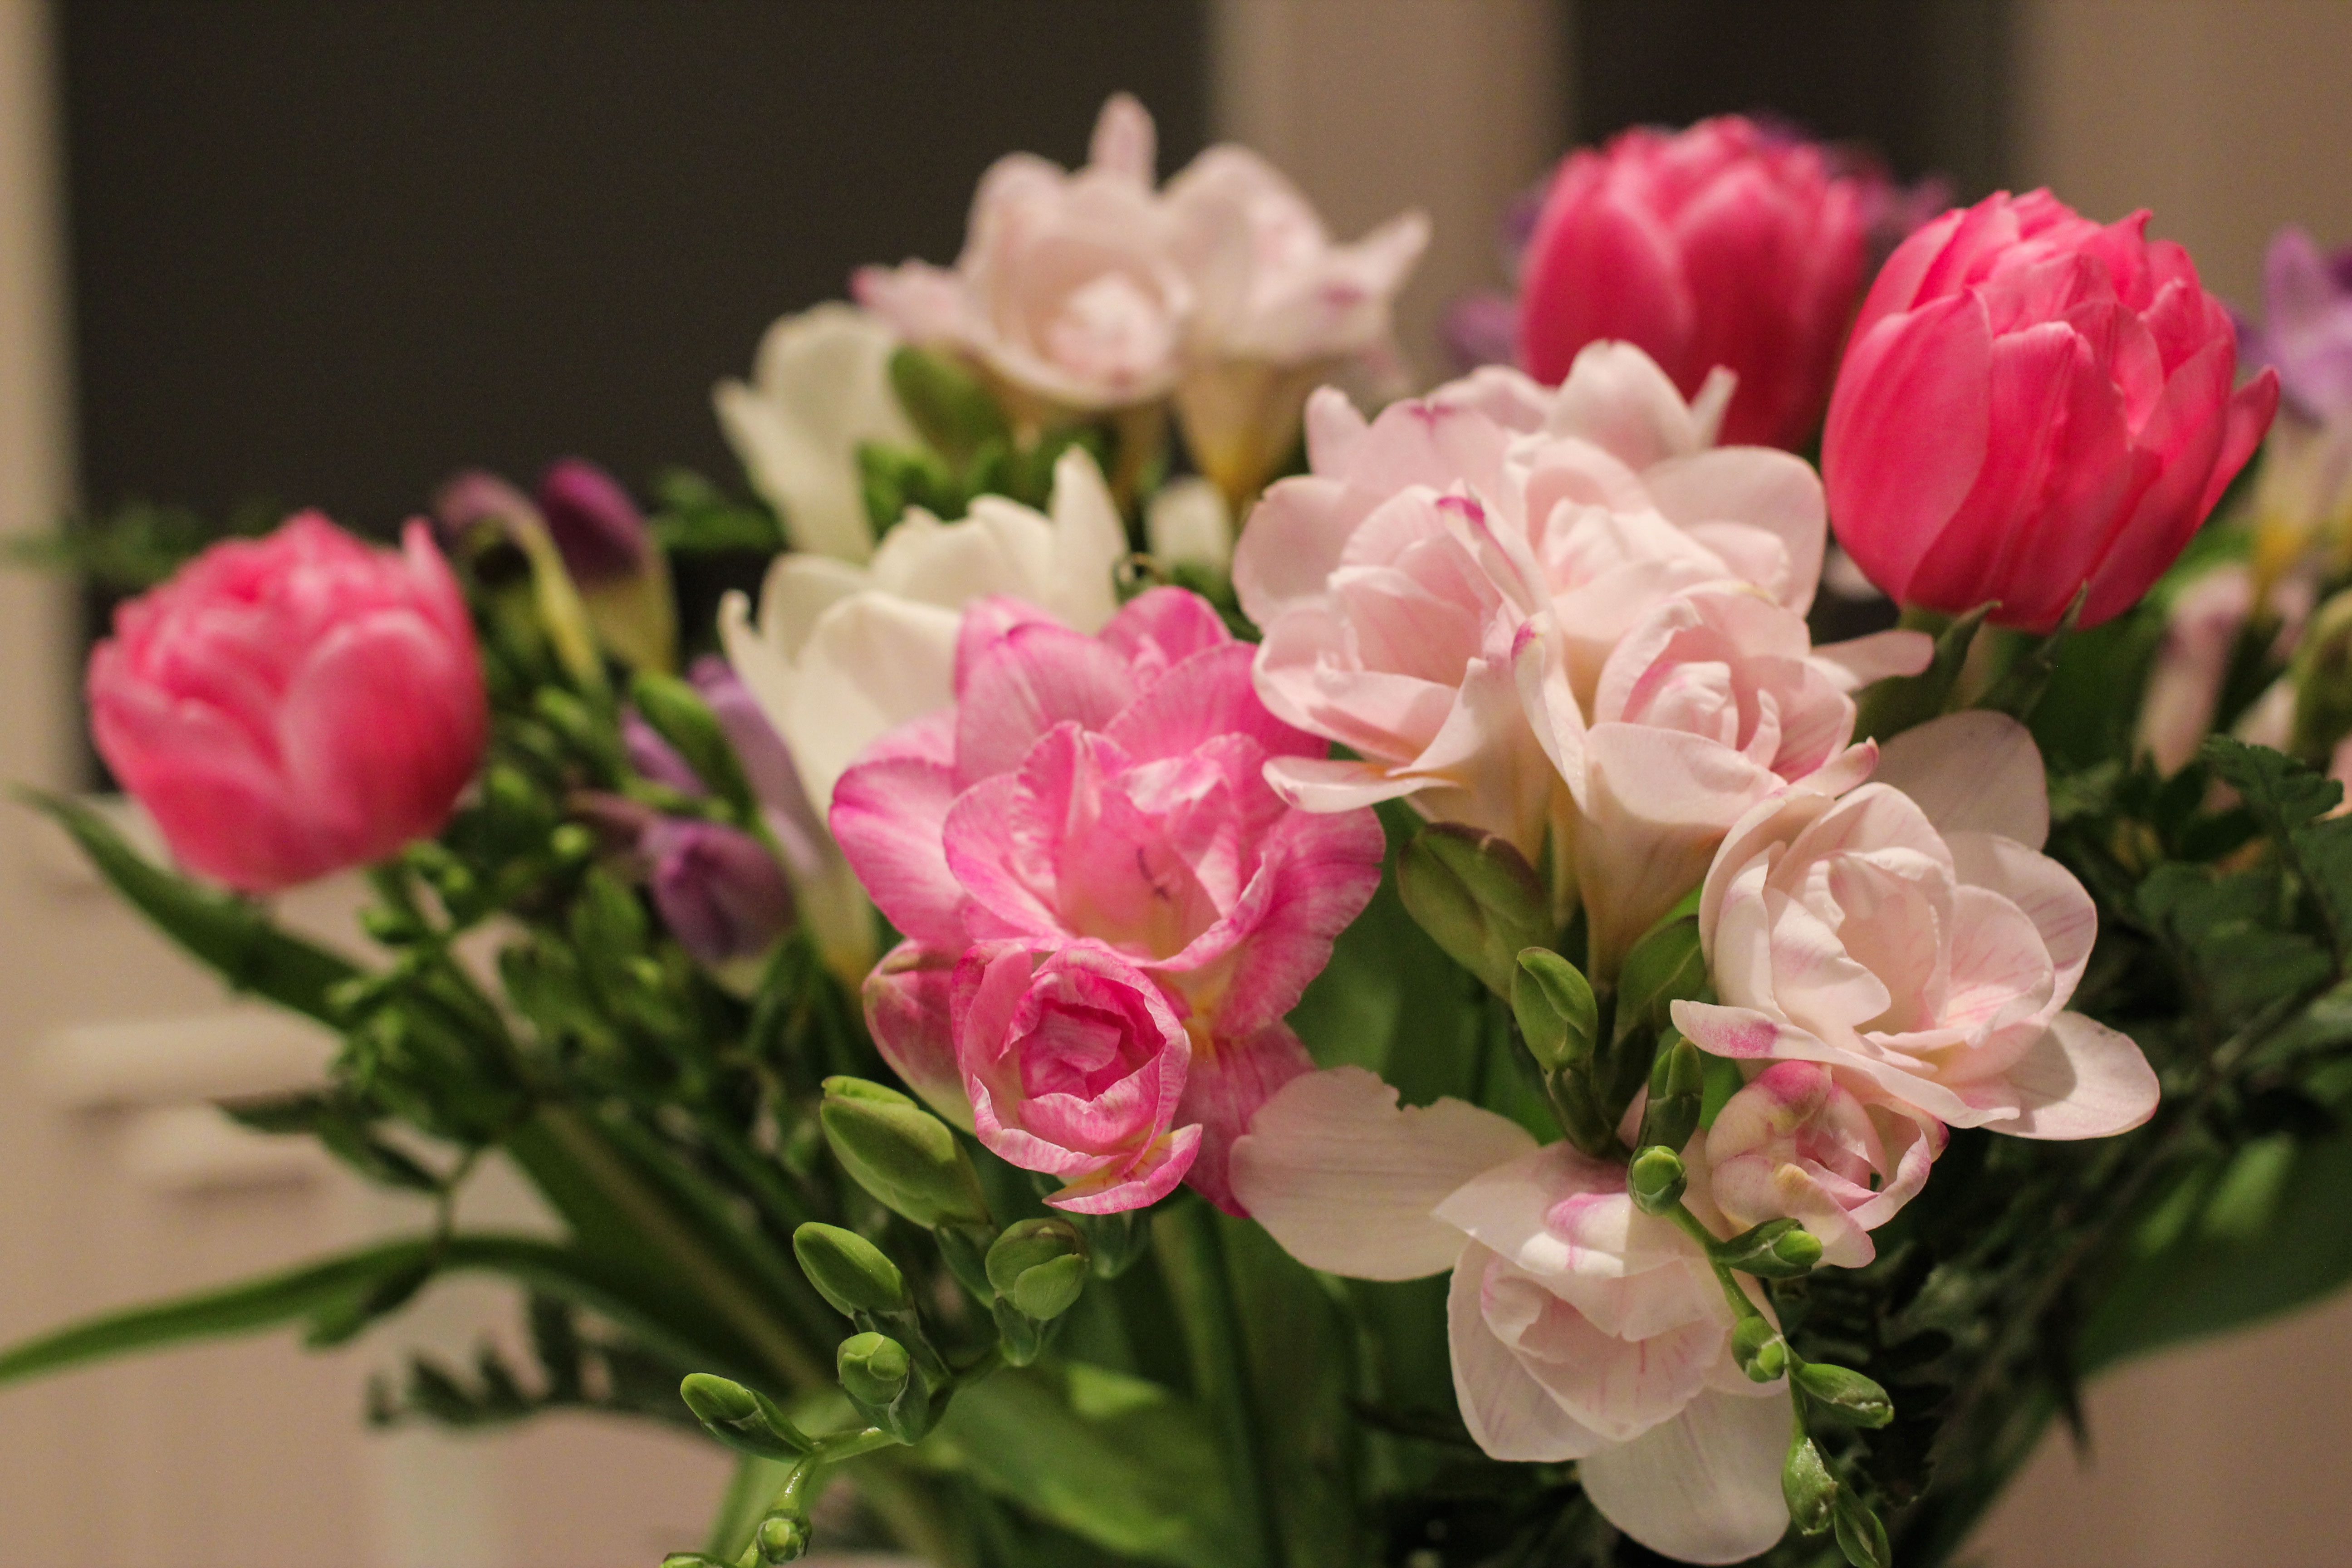
nature, blossom, plant, white, flower, purple, petal, love, bouquet, rose, spring, color, romantic, colorful, pink, flora, thank you, flowers, violet, detail, tulips, bouquet of flowers, floristry, birthday bouquet, spring flowers, flowering plant, garden roses, flower bouquet, cut flowers, floral design, freesia, artificial flower, land plant, flower arranging